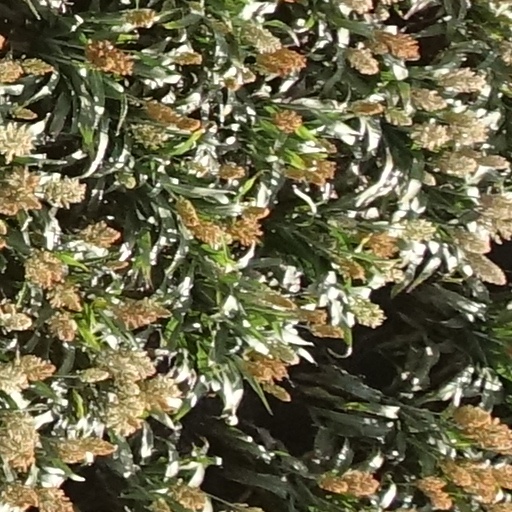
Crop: sorghum